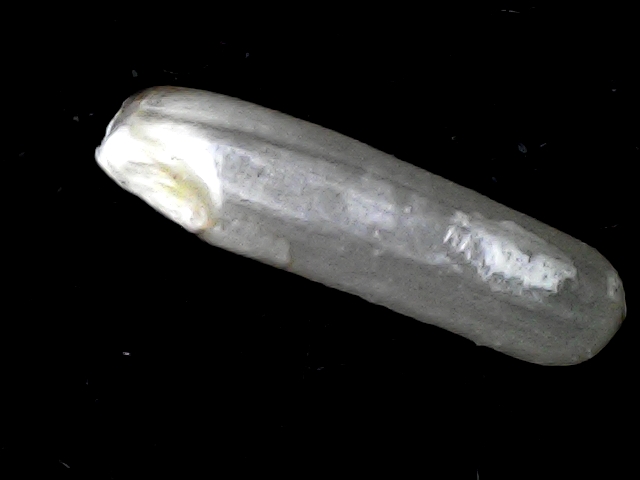
Rice variety: BD57